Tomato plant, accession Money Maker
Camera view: tilt-top (135 deg); turntable rotation: 300 degrees
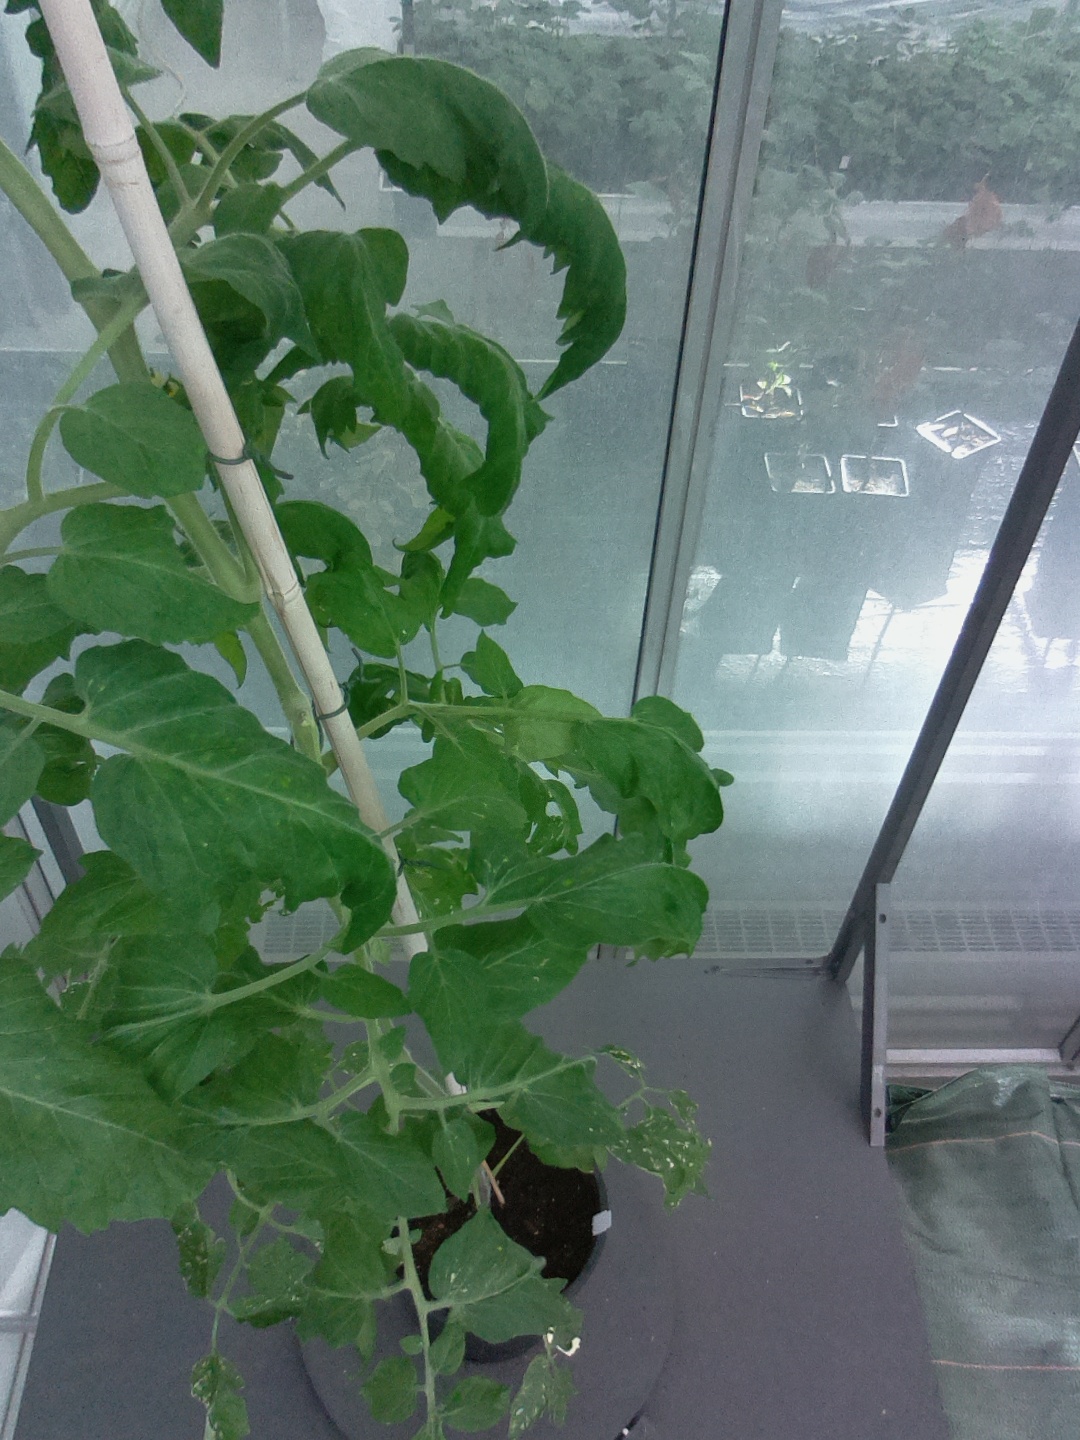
BBCH growth stage 65: Full flowering, 50%-60% of flowers open, first petals falling